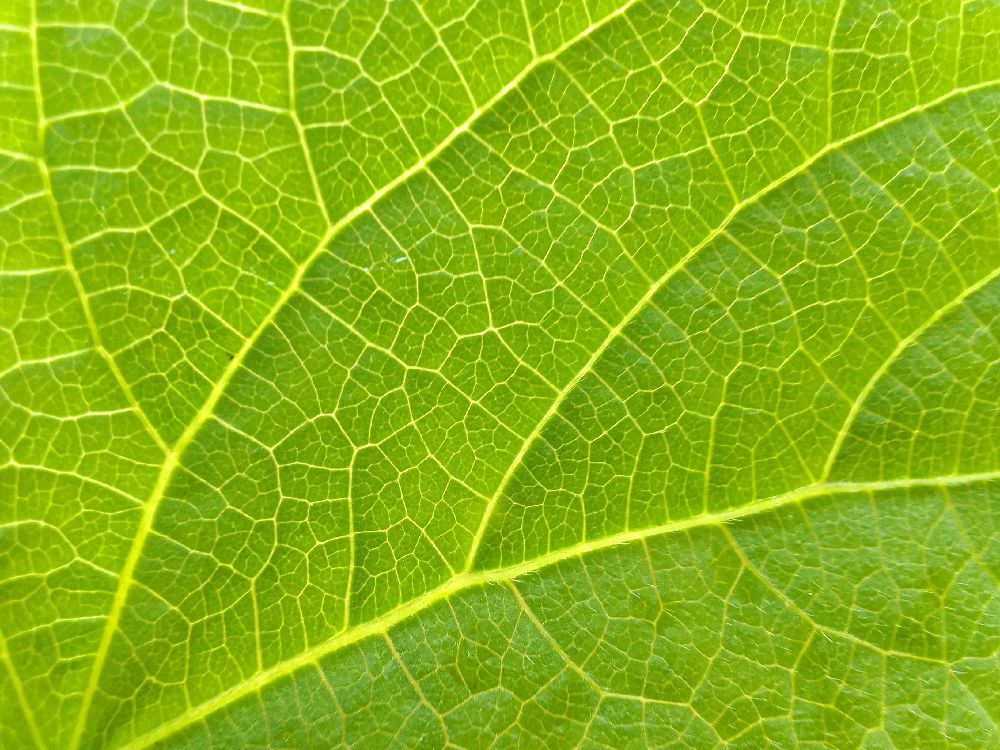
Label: healthy